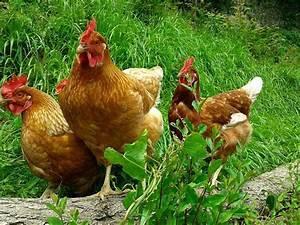
chicken